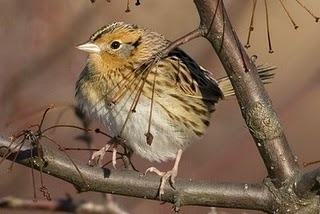
A photo of a le conte sparrow